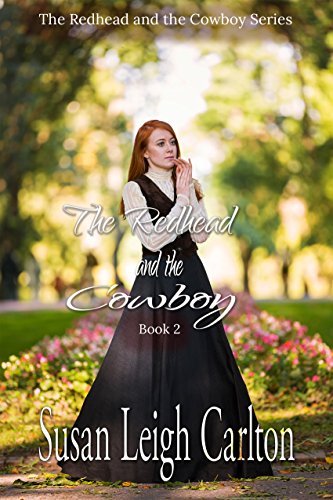
The Redhead and the Cowboy: Book 2: A Cowboys of Texas Romance
Category: Buy a Kindle
From the Author I was informed by a reader they found the content of Book 2 to be the same as the content of Book 1. I have not idea what happened, but I notified Amazon and uploaded the correct content. It should be live in a matter of hours. I apologize for any inconvenience this has caused.I love western movies and I particularly love John Wayne and Maureen O'Hara movies. After watching "Big Jake" about two months ago, I began wondering what went on in the characters lives after the movie's stopping point. Did they get back together and resume their long dormant marriage? I decided to write a sequel picking up where the movie left off.  Will Carrington is based on the John Wayne character and Mattie Hansen is based on Maureen O'Hara's character. I give it a heat rating of 1. There is are 3 non explicit sexual encounters with and no body part names. I hope you enjoy it. About the Author Susan Leigh Carlton livesjust outside Tomball, Texas, a suburb twenty-six miles northwest of Houston.She began writing and publishing on Amazon in August of 2012. Susan observed theeighty-second anniversary of her birth on April 17th, 2016. Susanand her husband celebrated their fiftieth wedding anniversary on April 16th,2016, the day before her birthday.She said, "One of the joys Iget from writing is the emails I receive from readers that have read and likedmy books. I even like the letters that are critical of the writing because itmeans the writer cared enough to take the time to write. Sign up for my new releasealerts and be the first to hear about new releases and special discounts.Subscribers also receive unedited copies of the first chapter before the bookis completed.
Features: The Redhead and the Cowboy Book 2 is loosely based on the John Wayne-Maureen O'Hara movie "Big Jake". Book 2 follows their romance beyond the ending of the movie.Driven to wander, Will Carrington has roamed the west for 10 years, leaving behind his wife, three children and a successful cattle business.Mattie Carrington is strong-willed and stubborn, with a head for business. She has single-handedly turned the successful Carrington Ranch into an empire and her sons into strong men. When disaster strikes, she is forced to send for the only person mean enough and man enough to rescue the family.But can Will save them if his sons won't accept him as head of the family--or his help? And must the fiery redhead accept the cowboy back into her heart and her bed? Can she take that step?